No Use for a Name

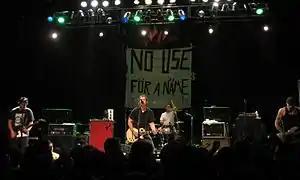
Left to right: Rest, Sly, Rivera, and Riddle in 2012

No Use for a Name (sometimes abbreviated NUFAN or No Use) was an American punk rock band from Sunnyvale, California, formed in 1986 by Chris Dodge (guitar), Steve Papoutsis (bass) and Rory Koff (drums). The band's sound evolved considerably through its career, starting off as a Bay Area-influenced punk band, moving on to a much heavier metallic-tinted sound to finally taking on a much lighter brand of melodic punk as the years passed. Following Tony Sly's death on July 31, 2012, the remaining members chose to disband the group out of respect for him.